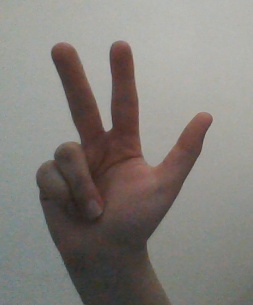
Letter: al